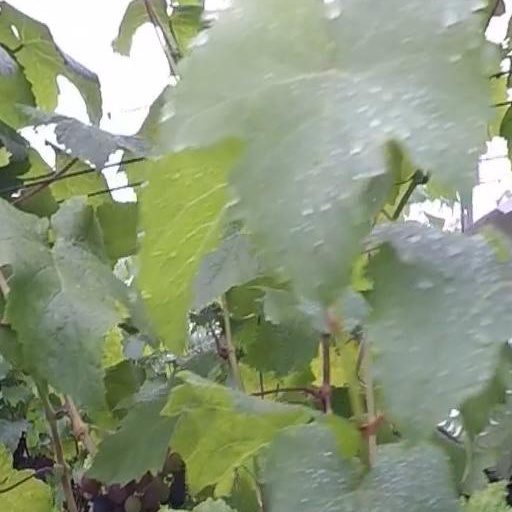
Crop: grape